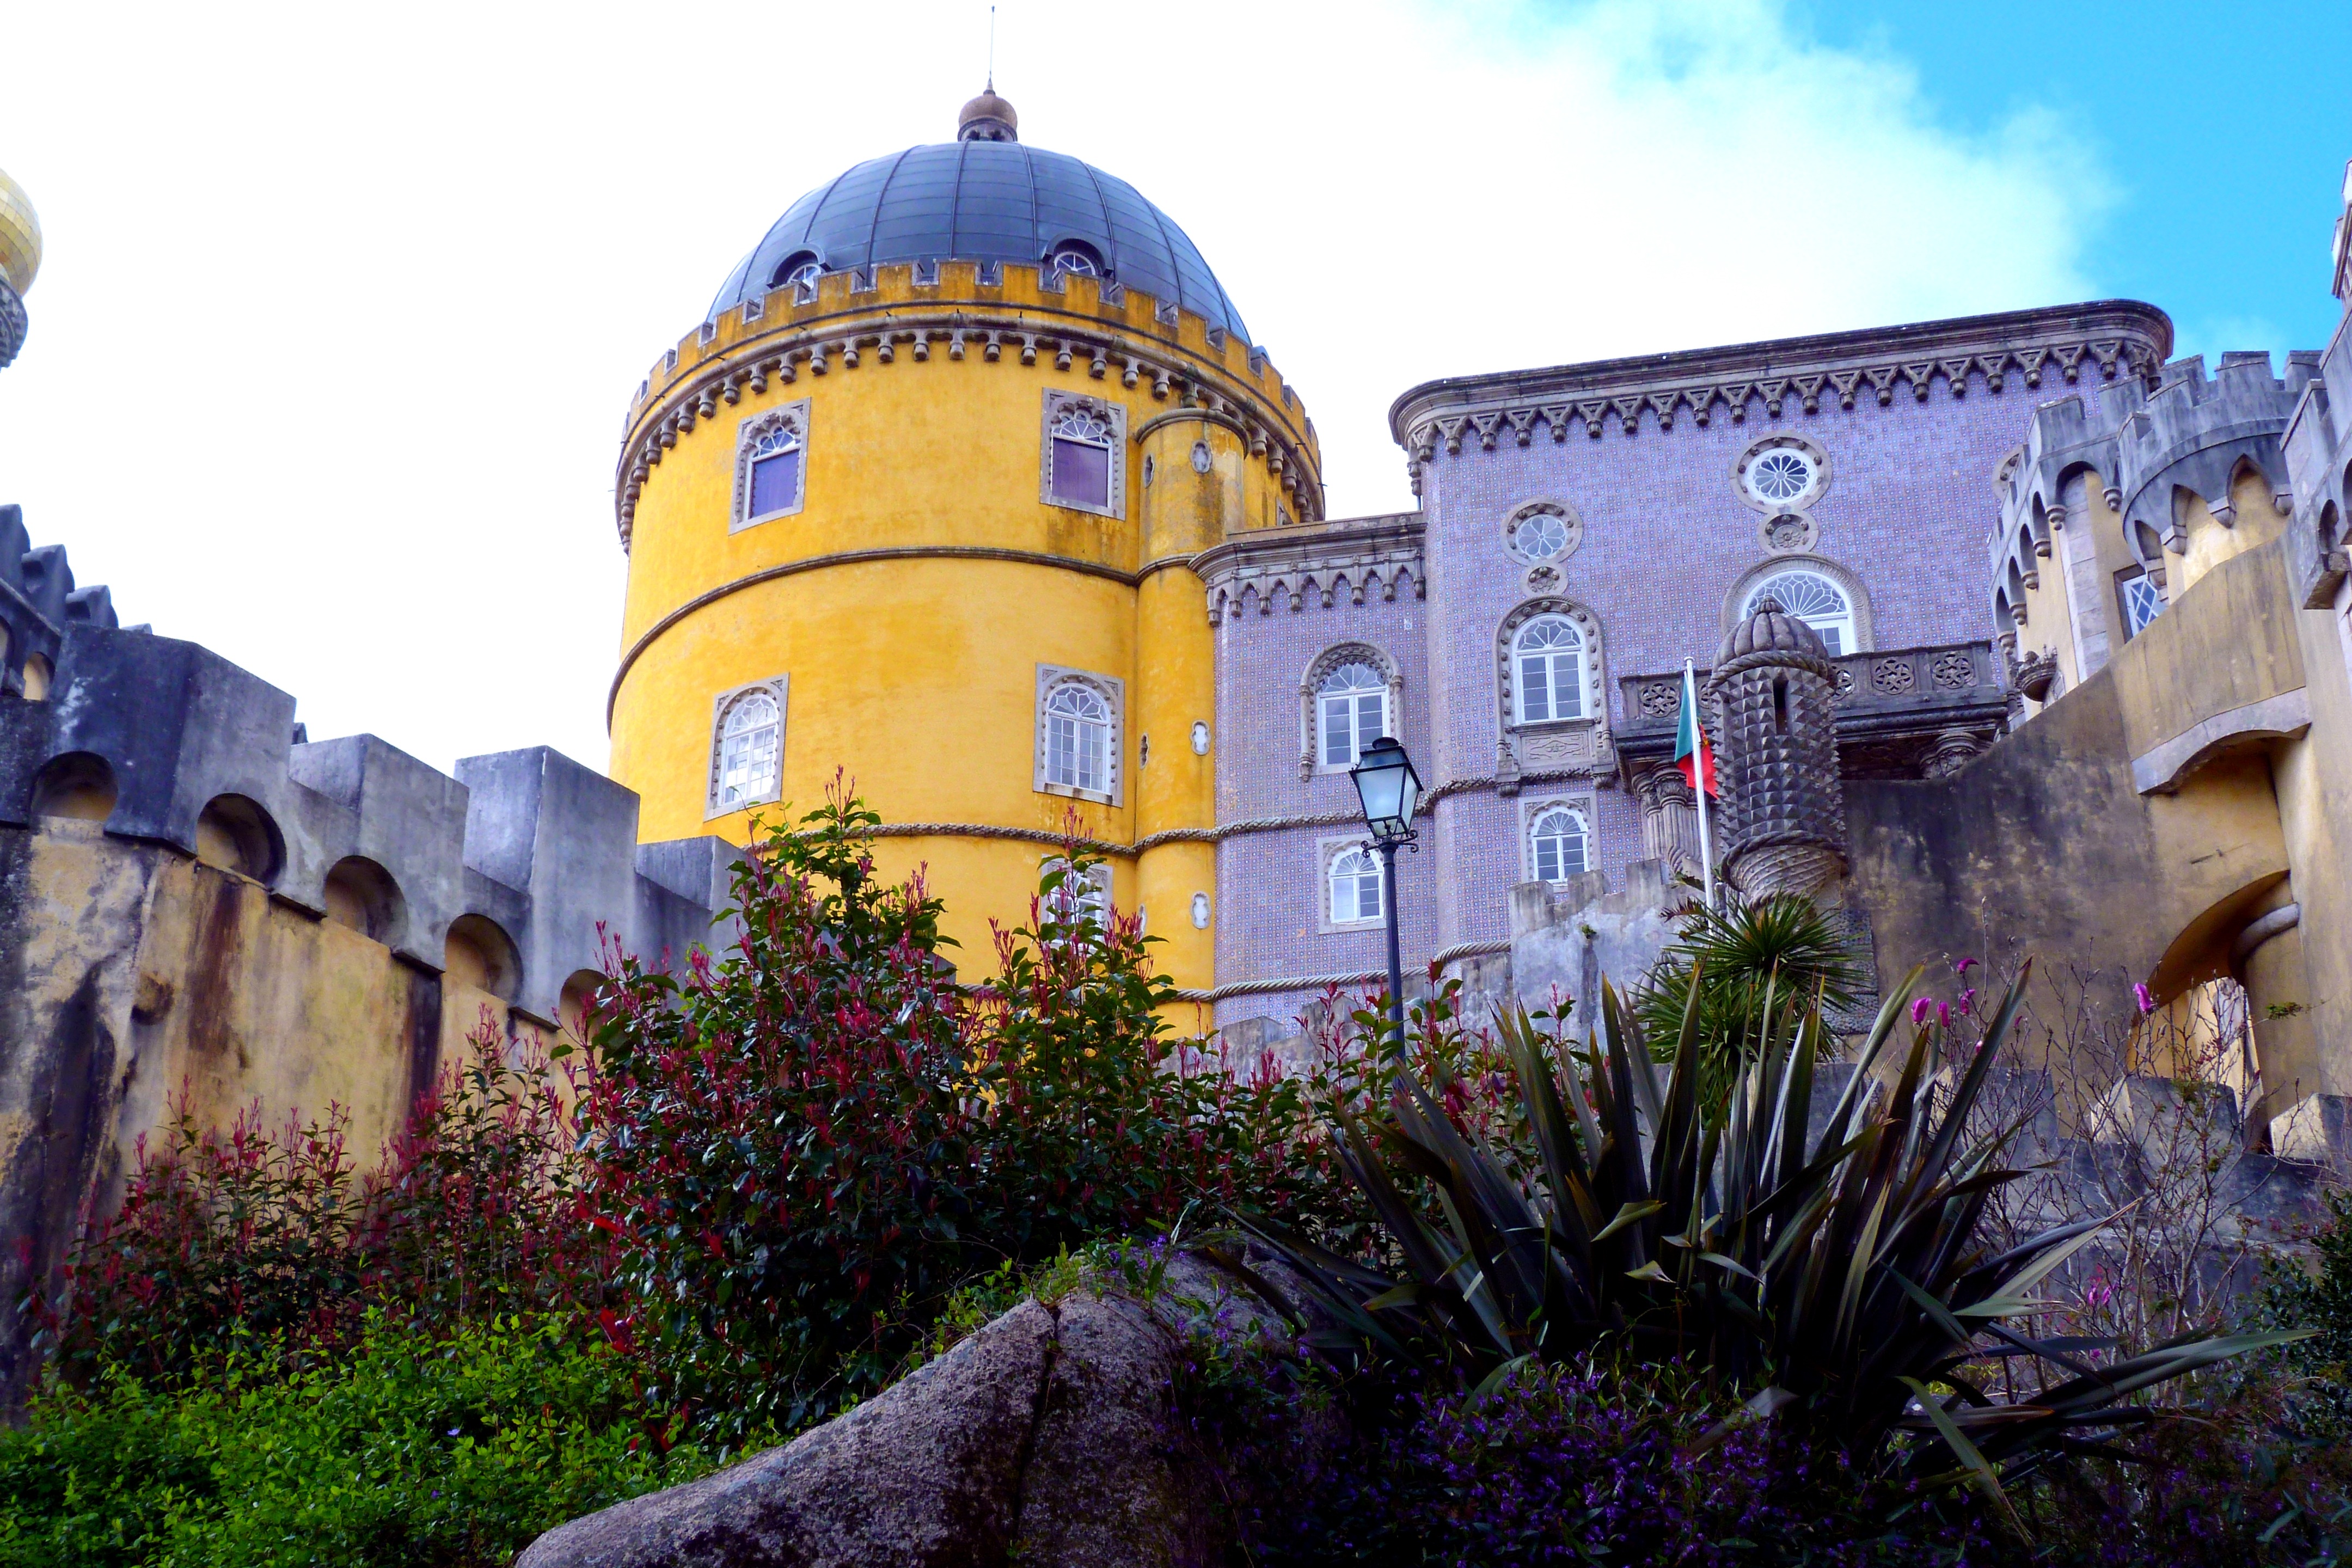
architecture, building, palace, castle, landmark, tourism, place of worship, monastery, portugal, sintra